Marcenais

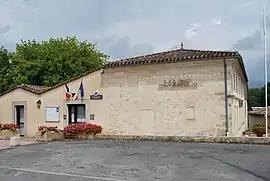
The town hall in Marcenais

Marcenais is a commune in the Gironde department in Nouvelle-Aquitaine in southwestern France.